Skomvær (barque)

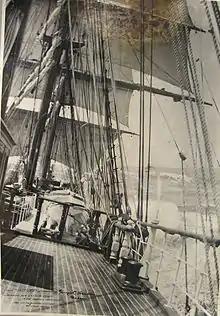
"Skomvær" heeling significantly at a speed of 14.5 knots on her way to Australia in 1897. Photo signed "Jörgen C. Knudsen."

Although steamships had already begun to dominate the shipping trade, "Skomvær" still did good business in the first few decades of the 20th century due to her high storage capacity and advanced construction. To stay profitable the ship took whatever jobs were available, carrying a variety of cargo over long distances. On 6 June 1908, the ship began one of many such voyages, departing from Newcastle, New South Wales, Australia with coal for delivery to Valparaíso in Chile. However, disaster struck on 3 July, when a strong gust of wind caused the ship to heel and the cargo to shift, resulting in her sailing with an unsafe angle of list. The crewmen were forced to cut down parts of the rig to keep the ship upright. The situation worsened as the winds picked up and more of the rig broke down, making maneuvering difficult. Though the ship sustained heavy damages, the crew trimmed some of the cargo and continued the journey. On 17 July the ship was offered assistance by the crew of the British steamship "Frankby", but refused. "Skomvær" arrived in Valparaíso as a wreck on 25 August, where she was unloaded and underwent heavy repairs. The repairs were finally completed on 25 January 1909.